Australia Day debate

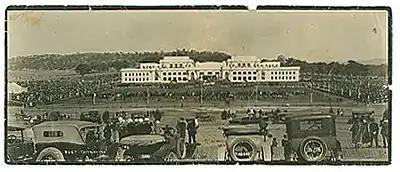
Opening of Parliament House in May 1927

The Two Australia Day campaign proposes that January 25 should be "First Australians Day" – a mourning for the last unspoiled day of Indigenous life – and that January 26 should be rebranded as "New Australians Day", a day to celebrate Australia's rich history of immigration. This idea was first mooted by activist Noel Pearson, as outlined in an essay published in the 2021 collection "Mission". Alan Kohler supported this proposal in his opinion piece published in "The New Daily" on 25 January 2023.